Ponneri

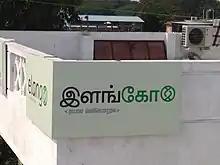
Medical diagnostic centre in Ponneri.

Ponneri has medical facilities, including government-run and private hospitals, private clinic and Diagnostic centre. The government-aided hospitals include a General Hospital.